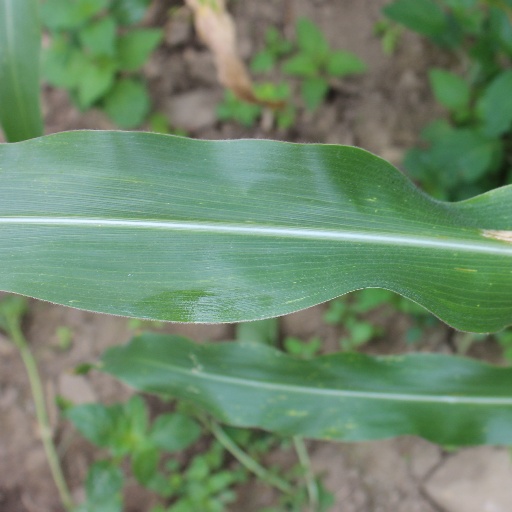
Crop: maize; corn